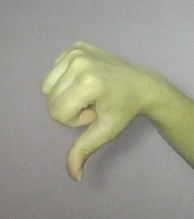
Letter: waw